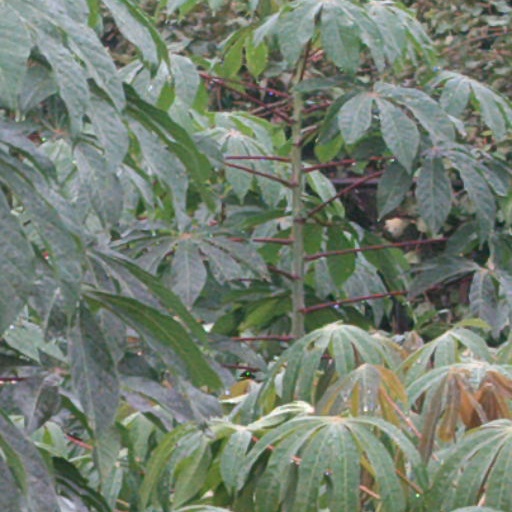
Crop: cassava